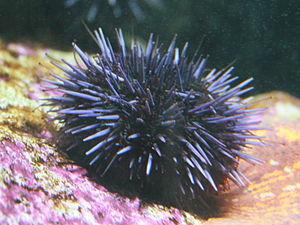
L’oursin pourpre est une espèce d'oursin de la famille des Strongylocentrotidae, qui vit sur la côte Ouest de l'Amérique du Nord.